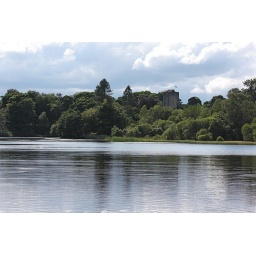
Mugdopck Loch, in Mugdock Country Park, with the ruined castle tower peeking out over the trees on the other side.